History of the Vittoriano

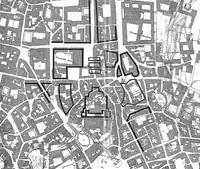
The area of the demolitions on the Capitoline Hill in Rome on a map of 1870, with the future Vittoriano and Piazza Venezia marked in black

The details of the design, including changing the type of statue of Victor Emmanuel II from a figure seated on a throne to an equestrian statue, were finally approved on November 19, 1882. The altitude at which to place the statue of Victor Emmanuel II was also set: 27 meters above sea level. The notice also specified the precise characteristics of the colonnade, behind which the civic tower of the Palazzo Senatorio, which is located just behind the monument, adjacent to the basilica of Santa Maria in Aracoeli, was to be imperatively seen.